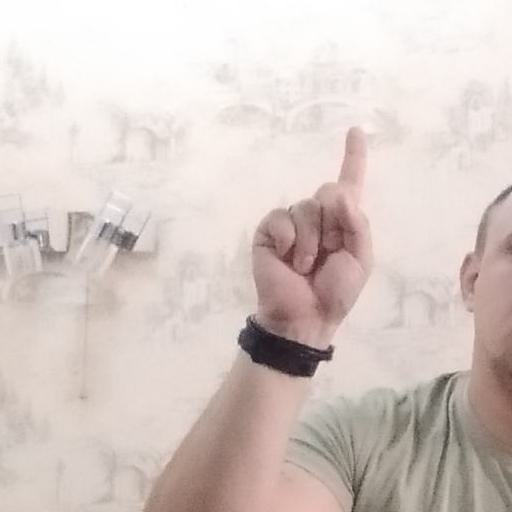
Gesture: one